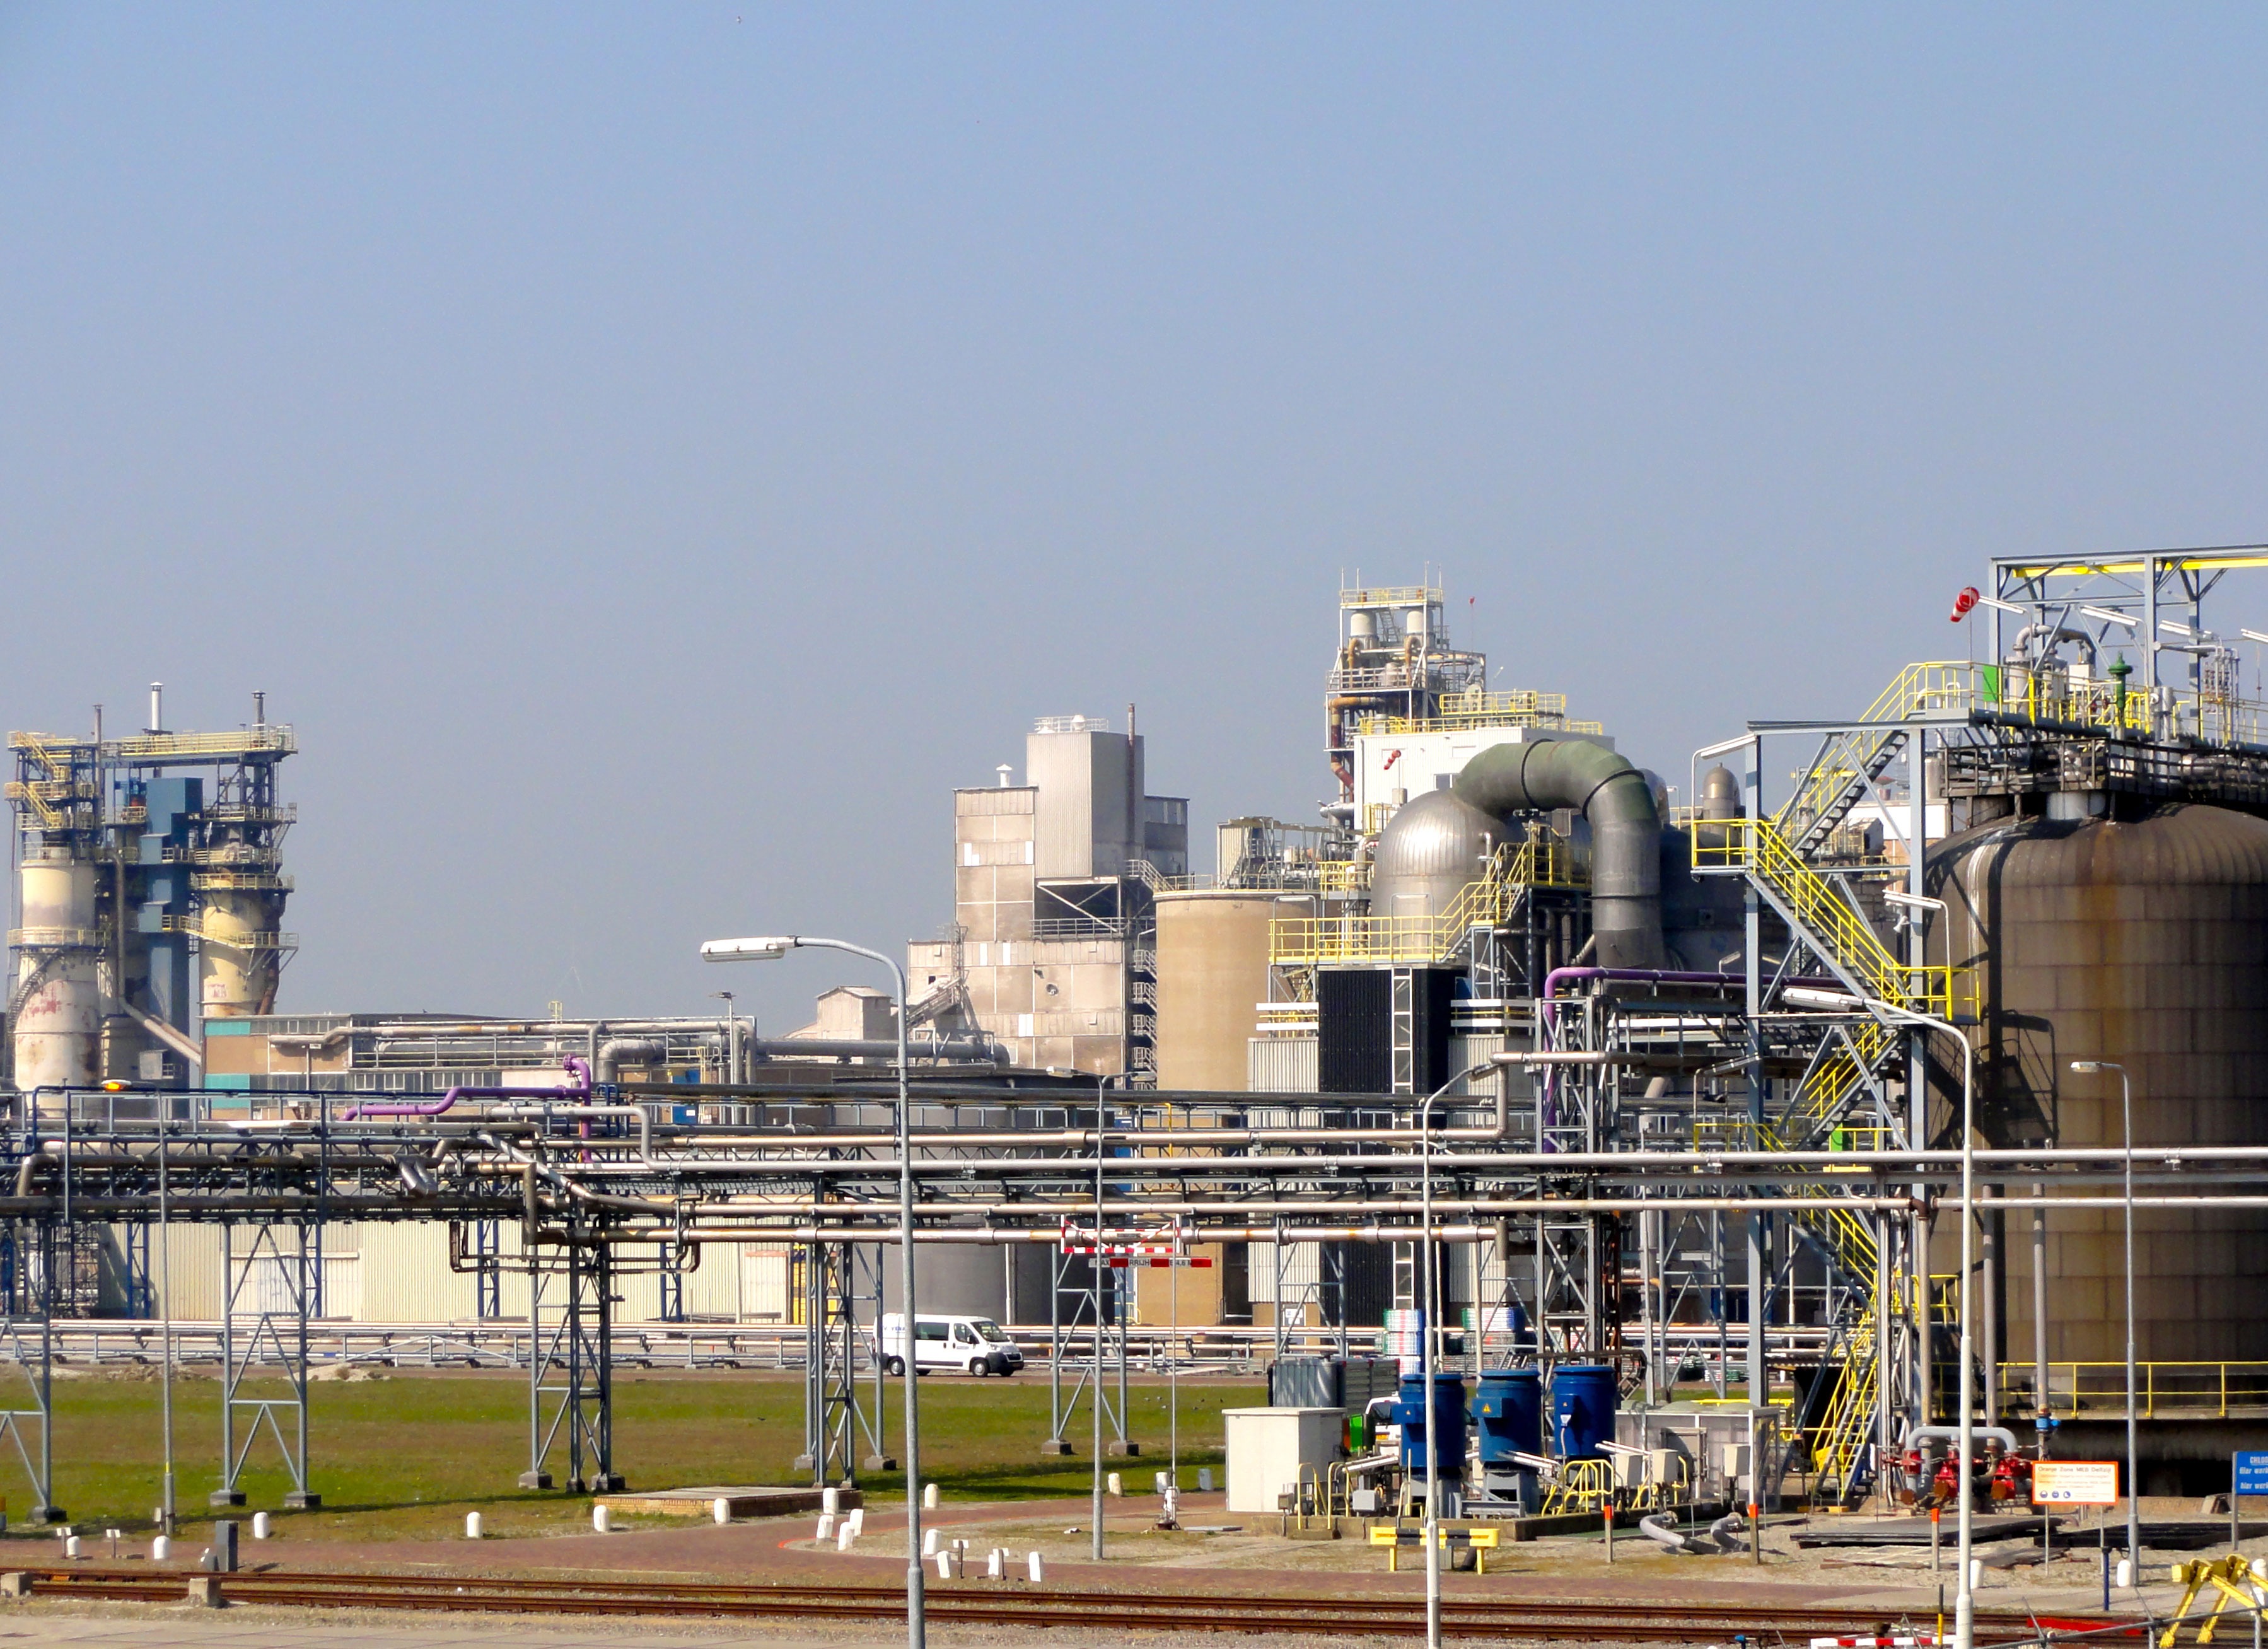
landscape, architecture, structure, plant, sky, skyline, cityscape, downtown, transport, construction, vehicle, industrial, industry, business, port, stadium, waterway, netherlands, clouds, engineering, buildings, chemicals, chemical, industries, resource, urban area